Sinners in Paradise

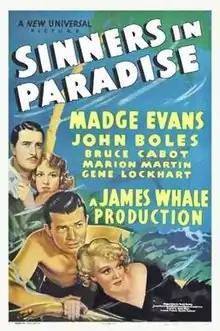

Sinners in Paradise is a 1938 American south seas adventure film directed by James Whale and starring Madge Evans, John Boles, Bruce Cabot, Marion Martin and Gene Lockhart. In 1966, the film entered the public domain in the United States because the claimants did not renew its copyright registration in the 28th year after publication.